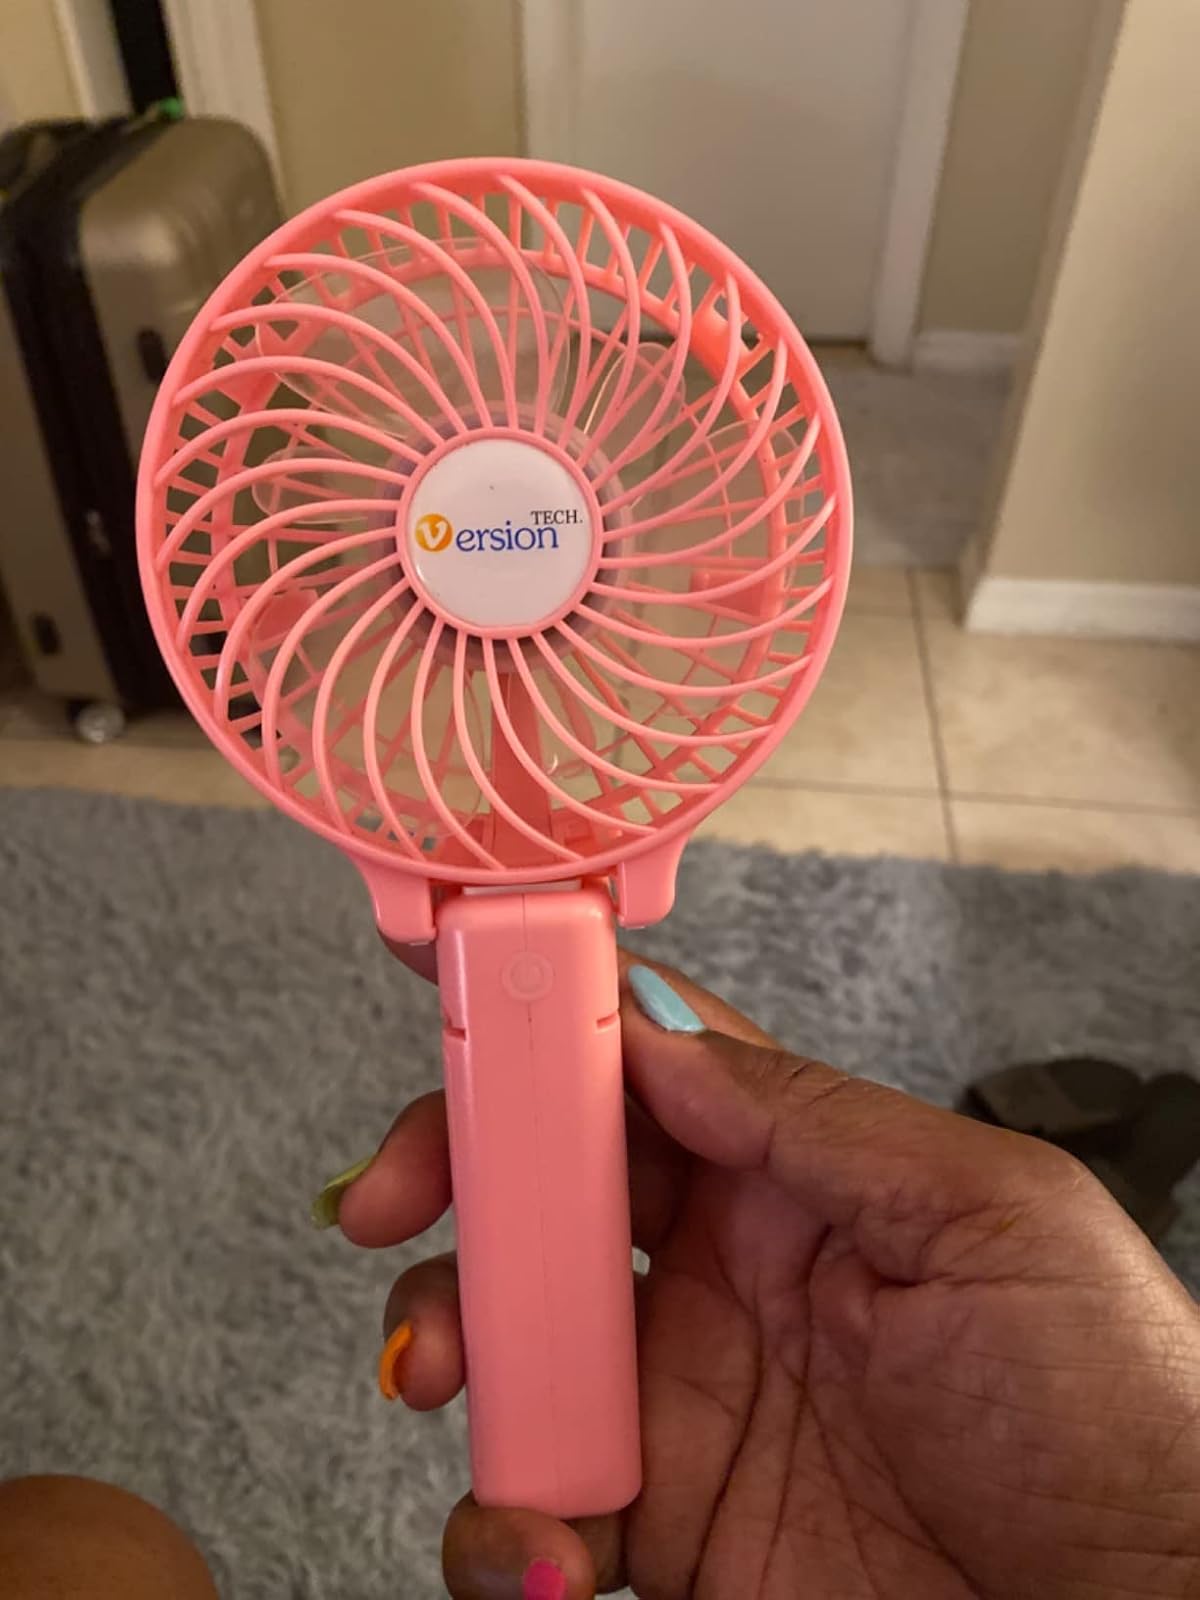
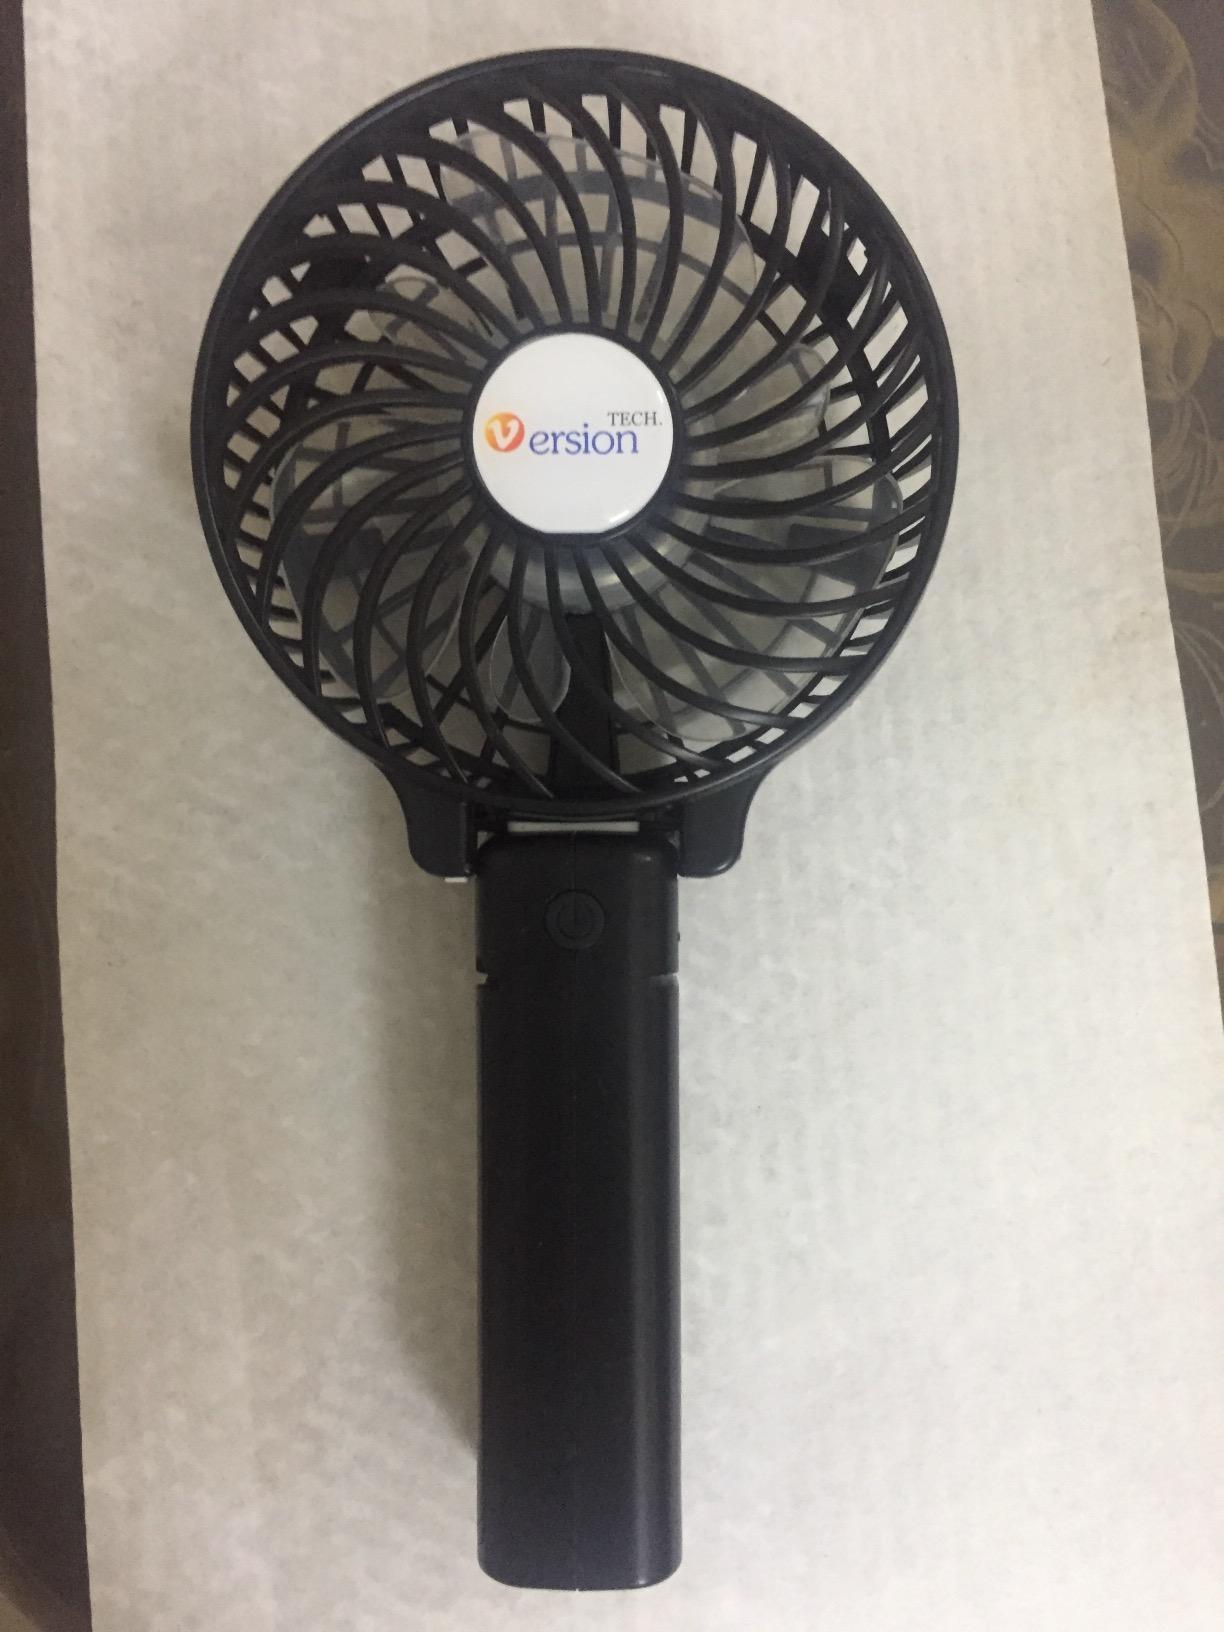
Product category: fan
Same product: no